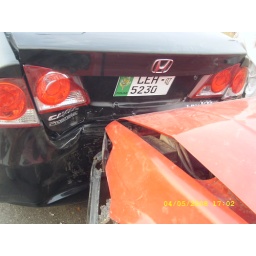
car accident on gt road near ravi